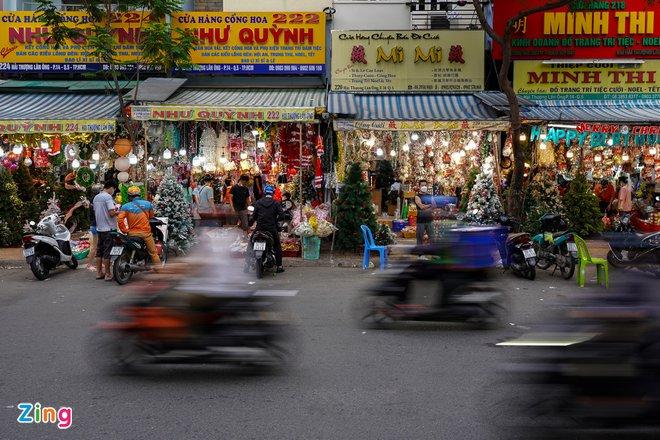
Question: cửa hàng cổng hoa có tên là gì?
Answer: cửa hàng cổng hoa có tên là như quỳnh